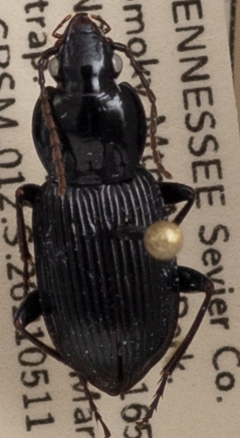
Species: Pterostichus mutus
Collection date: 2021-05-11
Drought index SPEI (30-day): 0.44
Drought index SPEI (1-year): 0.71
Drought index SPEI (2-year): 2.09